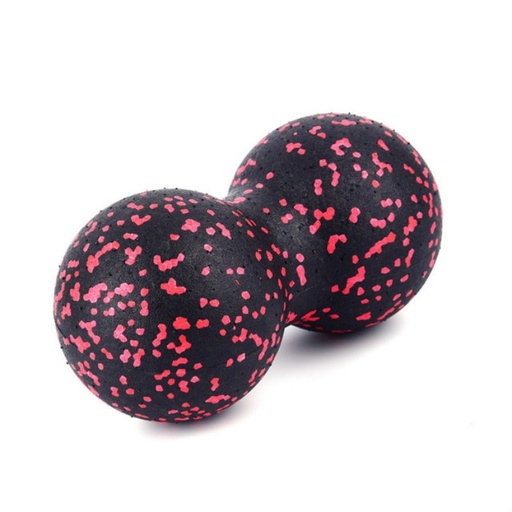
EVA 花生造型瑜伽球按摩放鬆肌肉筋膜球
Brand: HKexpressMart.com
Category: Sporting Goods > Fitness & General Exercise Equipment > Medicine Balls > Dual-Grip Balls